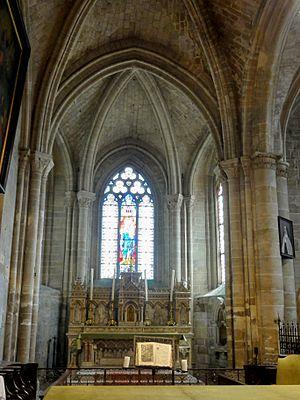
Chœur.
L'église Notre-Dame-de-l'Assomption est une église catholique paroissiale située à Auvers-sur-Oise, dans le département français du Val-d'Oise et la région Île-de-France. Elle a été fondée vers la fin du XIᵉ siècle par Philippe Iᵉʳ, puis reconstruite sous l'impulsion d'Adélaïde de Savoie qui réside souvent dans le manoir royal au nord de l'église après le décès de son époux Louis VI en 1137. Cette reconstruction commence par les parties orientales et s'achève par la nef, qui présente une élévation sur trois niveaux avec triforium. Elle se fait dans le style roman tardif encore manifeste dans les chapiteaux, basculant rapidement vers le style gothique naissant avec des fenêtres en arc brisé et des voûtes d'ogives. L'absidiole au nord est encore purement romane, mais elle n'est sans doute pas antérieure à 1137. Deux fenêtres du chevet sont remaniées au XIIIᵉ siècle dans le style gothique rayonnant, ce qui accentue l'écart stylistique de ces deux parties en réalité contemporaines. L'église Notre-Dame traverse les siècles sans subir de dommages notables lors des guerres, et la seule transformation entreprise est l'ajout de la chapelle de la Vierge peu avant le milieu du XVIᵉ siècle.